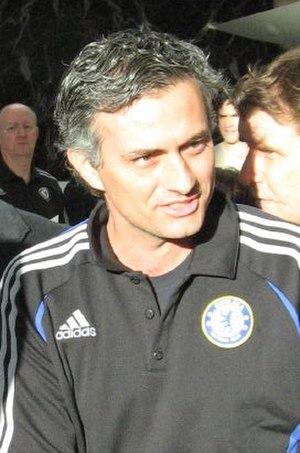
José Mourinho, de son nom complet José Mário dos Santos Mourinho Félix et né le 26 janvier 1963 à Setúbal, est un entraîneur de football portugais. Il dirige actuellement l'équipe du Tottenham Hotspur FC.
Cet article présente l'histoire du club de football de Chelsea. Fondé en 1905, Chelsea acquiert rapidement une réputation dans le football anglais par son recrutement de joueurs de renom et par son stade faisant régulièrement guichets fermés. Toutefois, le club ne parvient pas à remporter de trophée pour ses cinquante premières années. Chelsea passe trente de ses quarante premières saisons en première division, mais finit régulièrement en milieu de tableau voire évite la relégation. Le premier succès majeur de Chelsea est sa qualification en finale de la FA Cup en 1915. Le club a également atteint les demi-finales de cette compétition en 1911, 1920, 1932, 1950 et 1952. La malchance de Chelsea s'achève enfin sous la houlette de l'entraîneur Ted Drake qui, après des changements fondamentaux au club, mène Chelsea à son premier titre de champion en 1955.
Le titre d'entraîneur de l'année du Championnat d'Angleterre de football est la récompense annuelle récompensant le meilleur manager de Premier League, le plus haut niveau du football en Angleterre.
Chelsea Football Club est un club de football professionnel anglais fondé le 10 mars 1905 à Londres. Son siège est situé dans le quartier de Fulham, au sein du borough de Hammersmith et Fulham. Il évolue actuellement en Premier League et a passé la majorité de son histoire dans la plus haute division du football anglais. Leur stade est Stamford Bridge, qui comprend 40 834 places, et où le club évolue depuis sa fondation. César Azpilicueta est le capitaine du club depuis août 2018 et Frank Lampard est l'entraîneur de l'équipe première. Chelsea a fait partie du Big Four anglais des années 2000 aux côtés d'Arsenal, de Liverpool et de Manchester United. Bien que possédant un palmarès moins impressionnant que celui des autres « grands » du championnat, les Blues disposent du quatrième palmarès d'Angleterre avec 29 titres et sont classés dixièmes au classement mondial des clubs de l'IFFHS entre 1991 et 2010.
Arjen Robben, né le 23 janvier 1984 à Bedum, est un footballeur international néerlandais évoluant au FC Groningue.